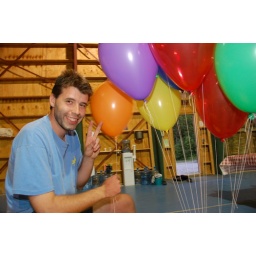
Jason Barney distributing balloons at the Tyler Place carnival night in the field house